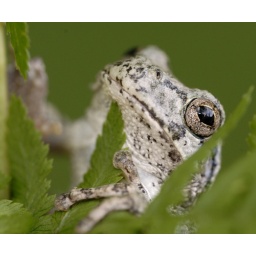
A gray treefrog tries to hide in some forest ground cover near Hibbing Minnesota.